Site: brandenburg
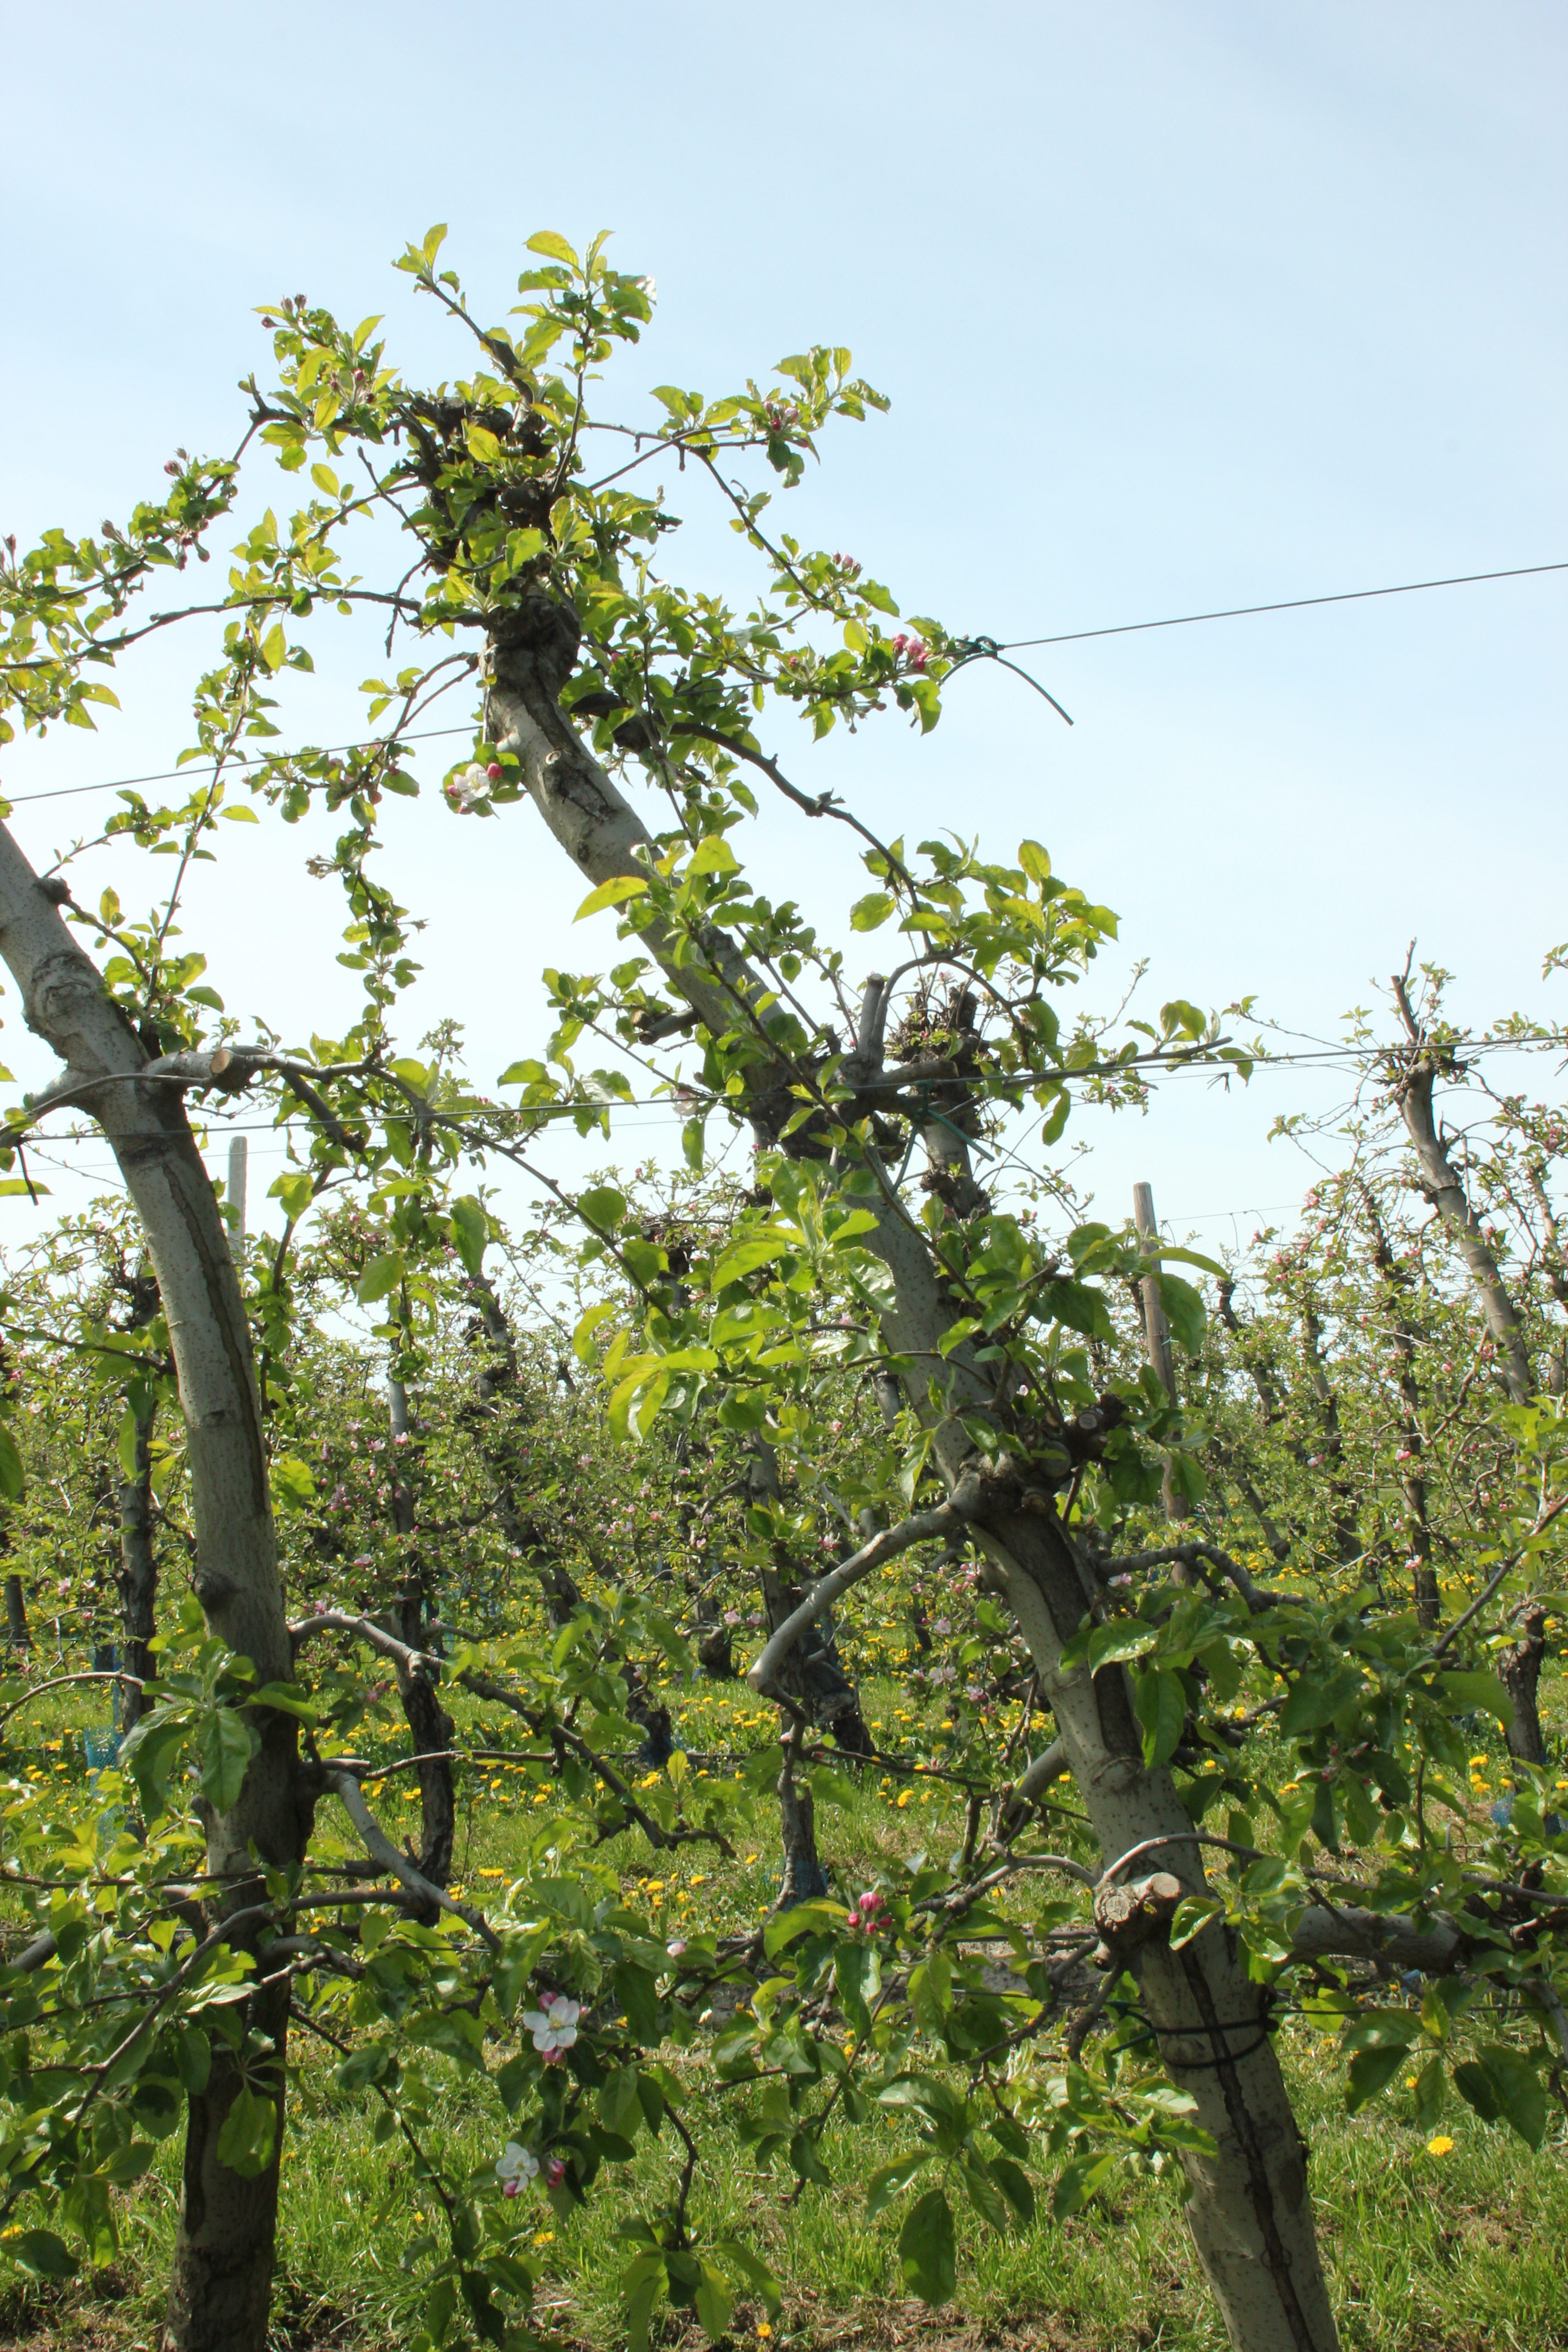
Growth stage (BBCH 60): Flowering